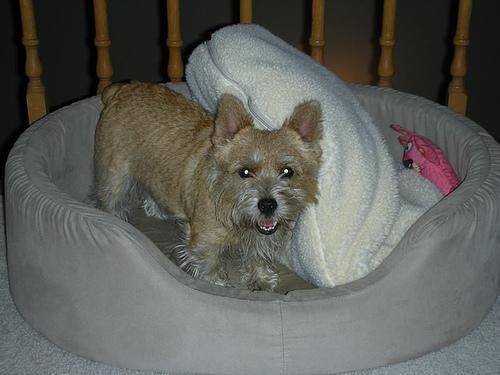
Norwich_terrier